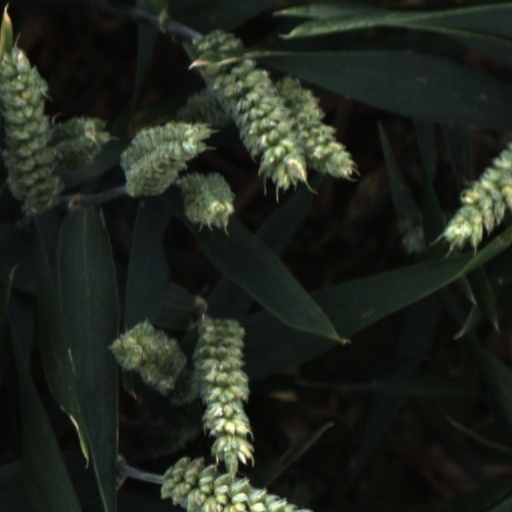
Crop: wheat